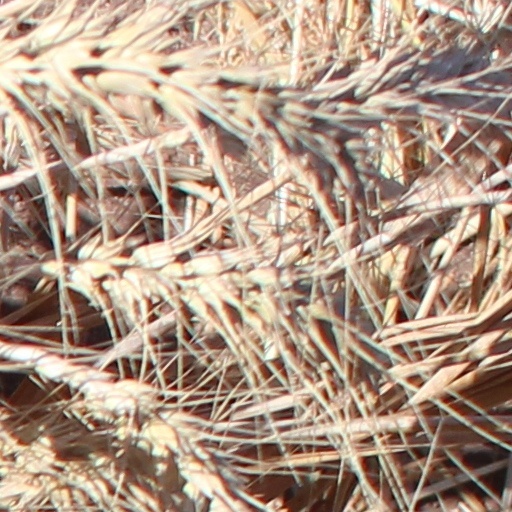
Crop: wheat